Calmodulin binding domain

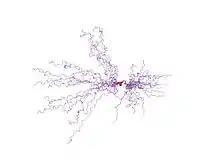
solution structure of the calmodulin binding domain (cambd) of small conductanceCa-activated potassium channels (sk2)

In molecular biology, calmodulin binding domain (CaMBD) is a protein domain found in small-conductance calcium-activated potassium channels (SK channels). These channels are independent of voltage and gated solely by intracellular Ca. They are heteromeric complexes that comprise pore-forming alpha-subunits and the Ca-binding protein calmodulin (CaM). CaM binds to the SK channel through the CaMBD, which is located in an intracellular region of the alpha-subunit immediately carboxy-terminal to the pore. Channel opening is triggered when Ca binds the EF hands in the N-lobe of CaM. The structure of this domain complexed with CaM is known. This domain forms an elongated dimer with a CaM molecule bound at each end; each CaM wraps around three alpha-helices, two from one CaMBD subunit and one from the other.